Isao Takahata

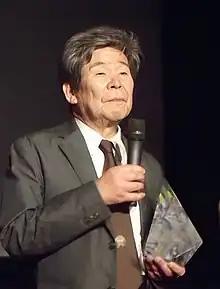
Takahata at the 2014 Annecy International Animated Film Festival

was a Japanese director, screenwriter and producer. A co-founder of Studio Ghibli, he earned international critical acclaim for his work as a director of Japanese animated feature films. Born in Ujiyamada, Mie Prefecture, Takahata joined Toei Animation after graduating from the University of Tokyo in 1959. He worked as an assistant director, holding various positions over the years and collaborating with colleague Hayao Miyazaki, eventually directing his own film, "The Great Adventure of Horus, Prince of the Sun" (1968). He continued his partnership with Miyazaki, and under Nippon Animation directed the television series "Heidi, Girl of the Alps" (1974), "3000 Leagues in Search of Mother" (1976), and "Anne of Green Gables" (1979). Takahata, Miyazaki and others formed Studio Ghibli in 1985, where he would direct "Grave of the Fireflies" (1988), "Only Yesterday" (1991), "Pom Poko" (1994), and "My Neighbors the Yamadas" (1999). His last film as director was "The Tale of the Princess Kaguya" (2013), which was nominated for an Academy Award in the category of Best Animated Feature Film at the 87th Academy Awards.